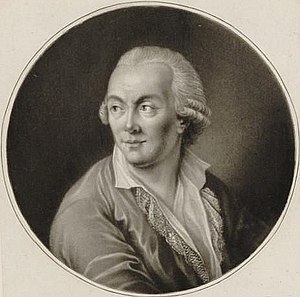
Hendrik Van der Noot
Hendrik Karel Nicolaas van der Noot var en jurisk, advokat og politiker fra Brabant. Han var en af hovedmændene i den brabantiske revolution mod kejser Josef 2. og hans østrigske styre. Denne revolution førte til de kortlivede Belgiens forenede Stater.